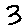
Label: 3